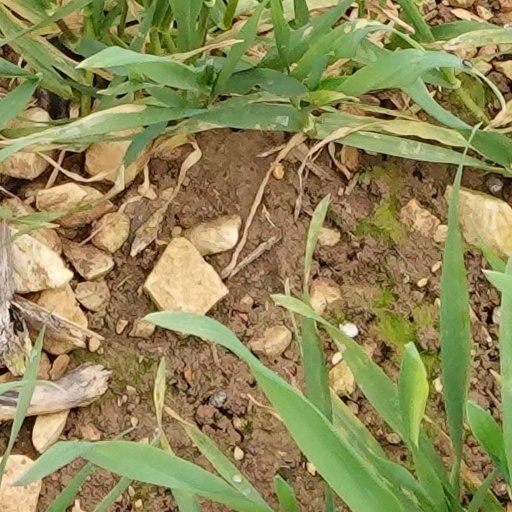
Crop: wheat